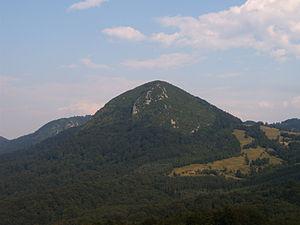
Le mont Mali Povlen, près de Valjevo
Le mont Povlen est une montagne de l'ouest de la Serbie. Son point culminant est le pic du Mali Povlen, qui s'élève à une altitude de 1 347 m et constitue le pic le plus élevé des monts de Valjevo, qui sont une extension du groupe de montagnes de Stari Vlah.
Kosjerić est une ville et une municipalité de Serbie situées dans le district de Zlatibor. Au recensement de 2011, la ville comptait 3 970 habitants et la municipalité dont elle est le centre 12 083.